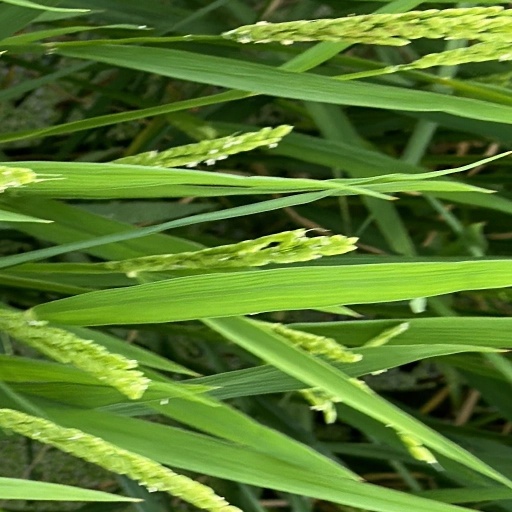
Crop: rice